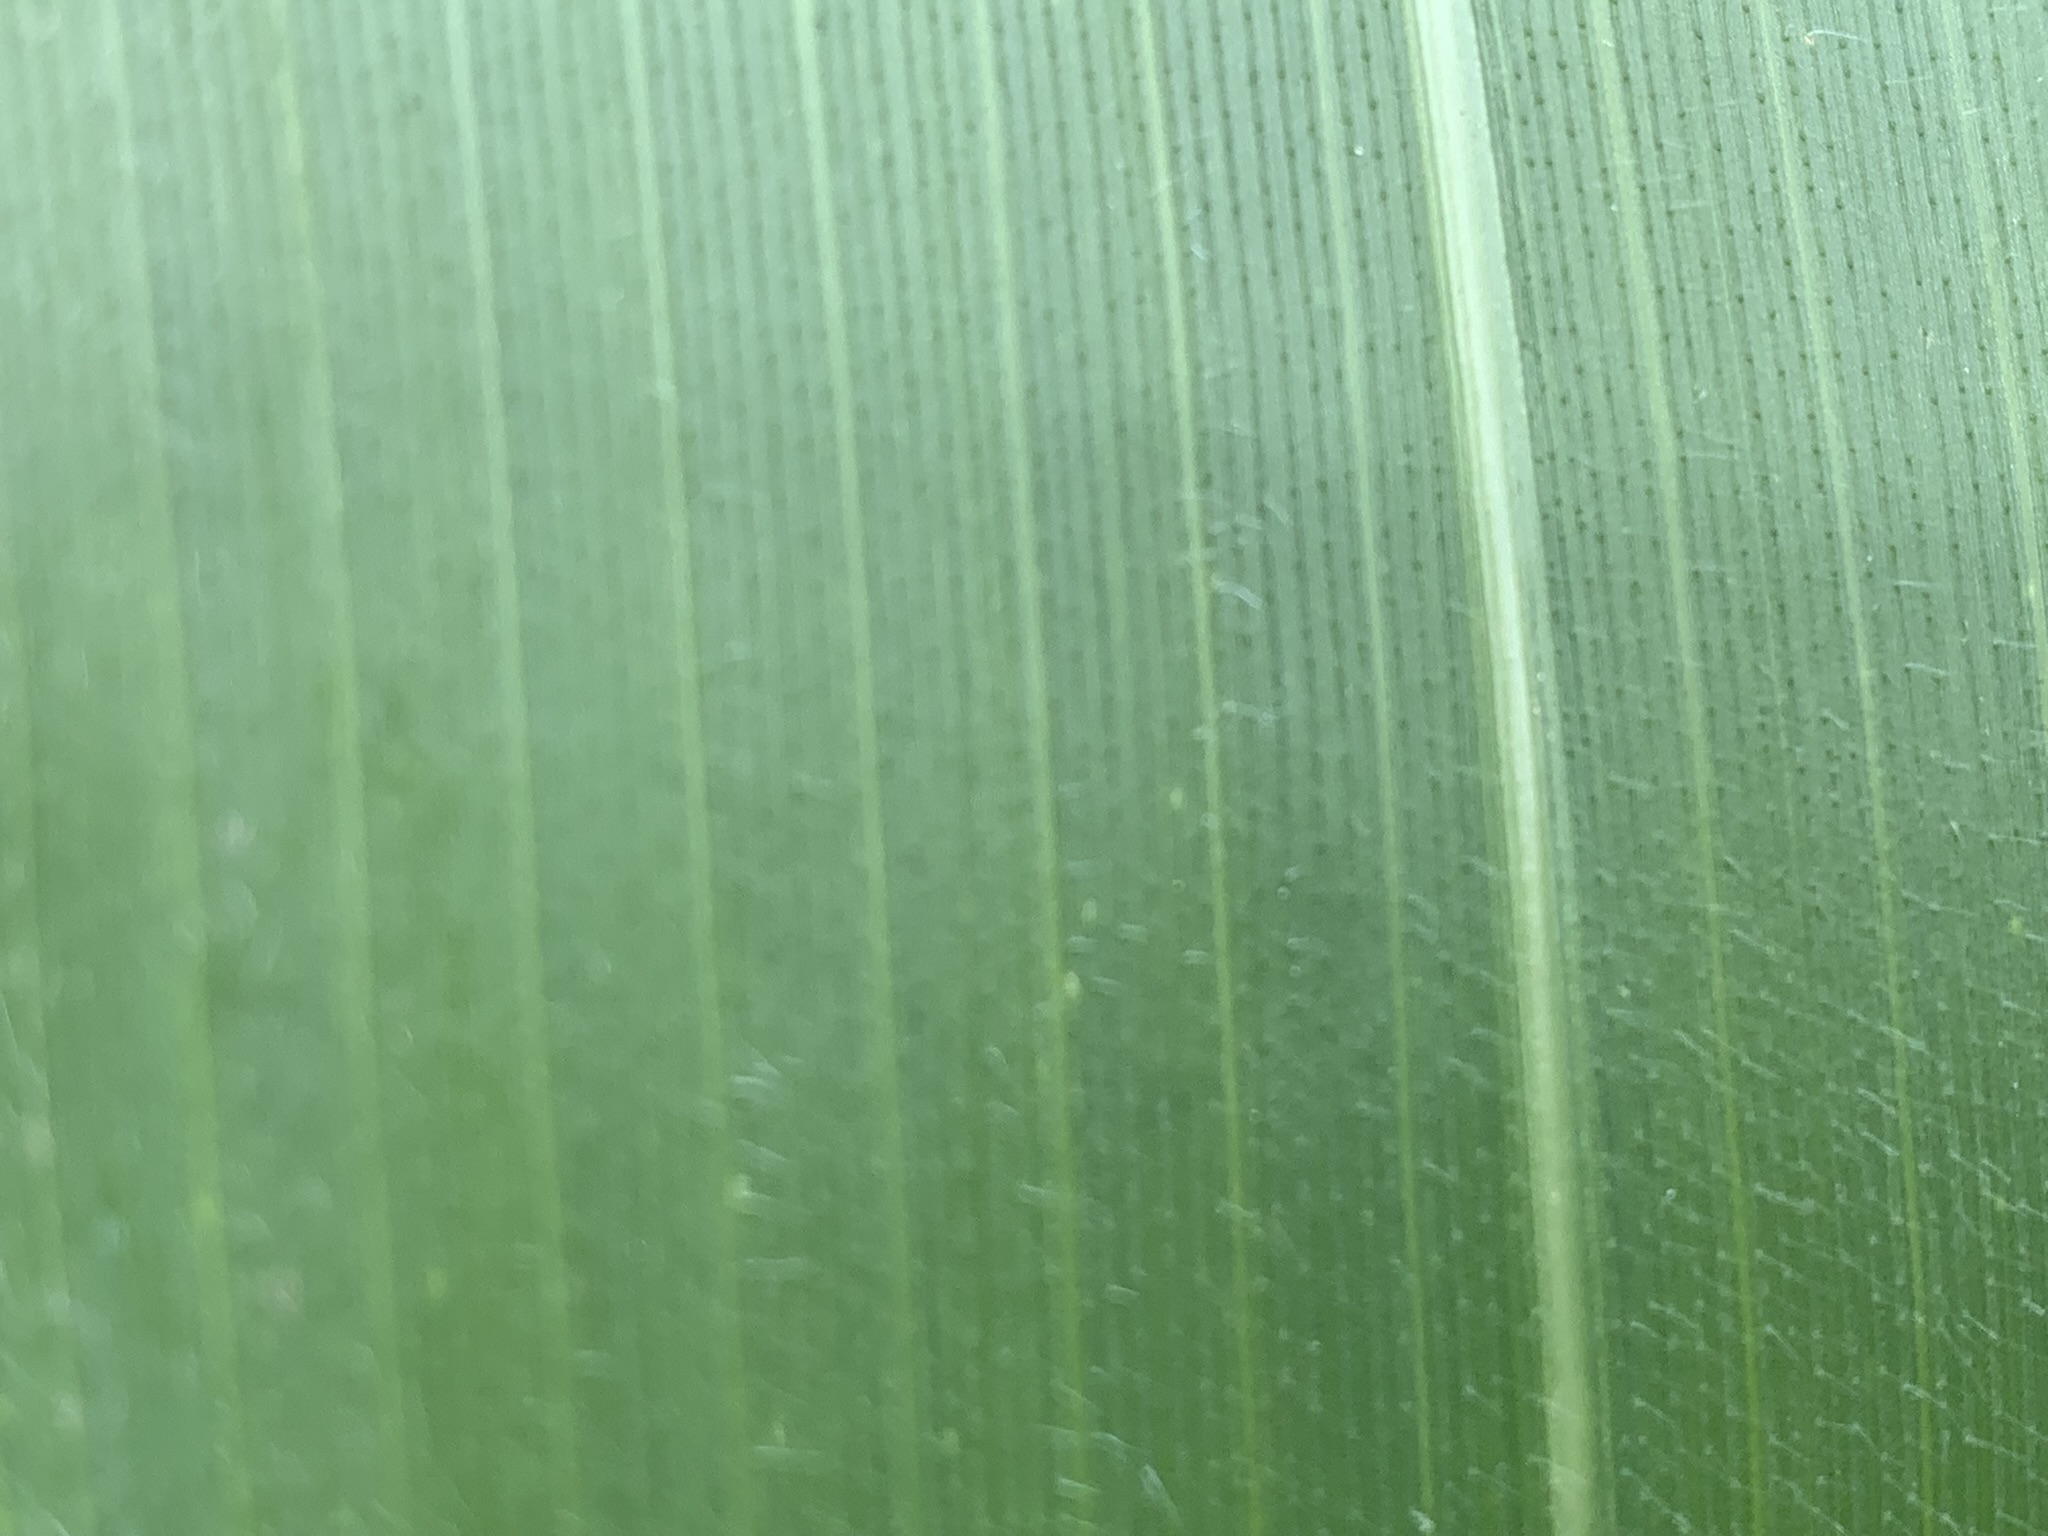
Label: Healthy